Laie Hawaii Temple

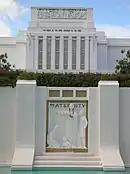
Maternity Fountain

As visitors approach the temple and pass a number of reflecting pools, a maternity fountain sits in front of the uppermost pool. Designed by the Fairbanks brothers, this bold relief honors Hawaiian Motherhood and depicts a Hawaiian mother holding a giant clam shell while pouring water over her children. The act is supposed to symbolize mothers pouring their love, hope and care onto their children.